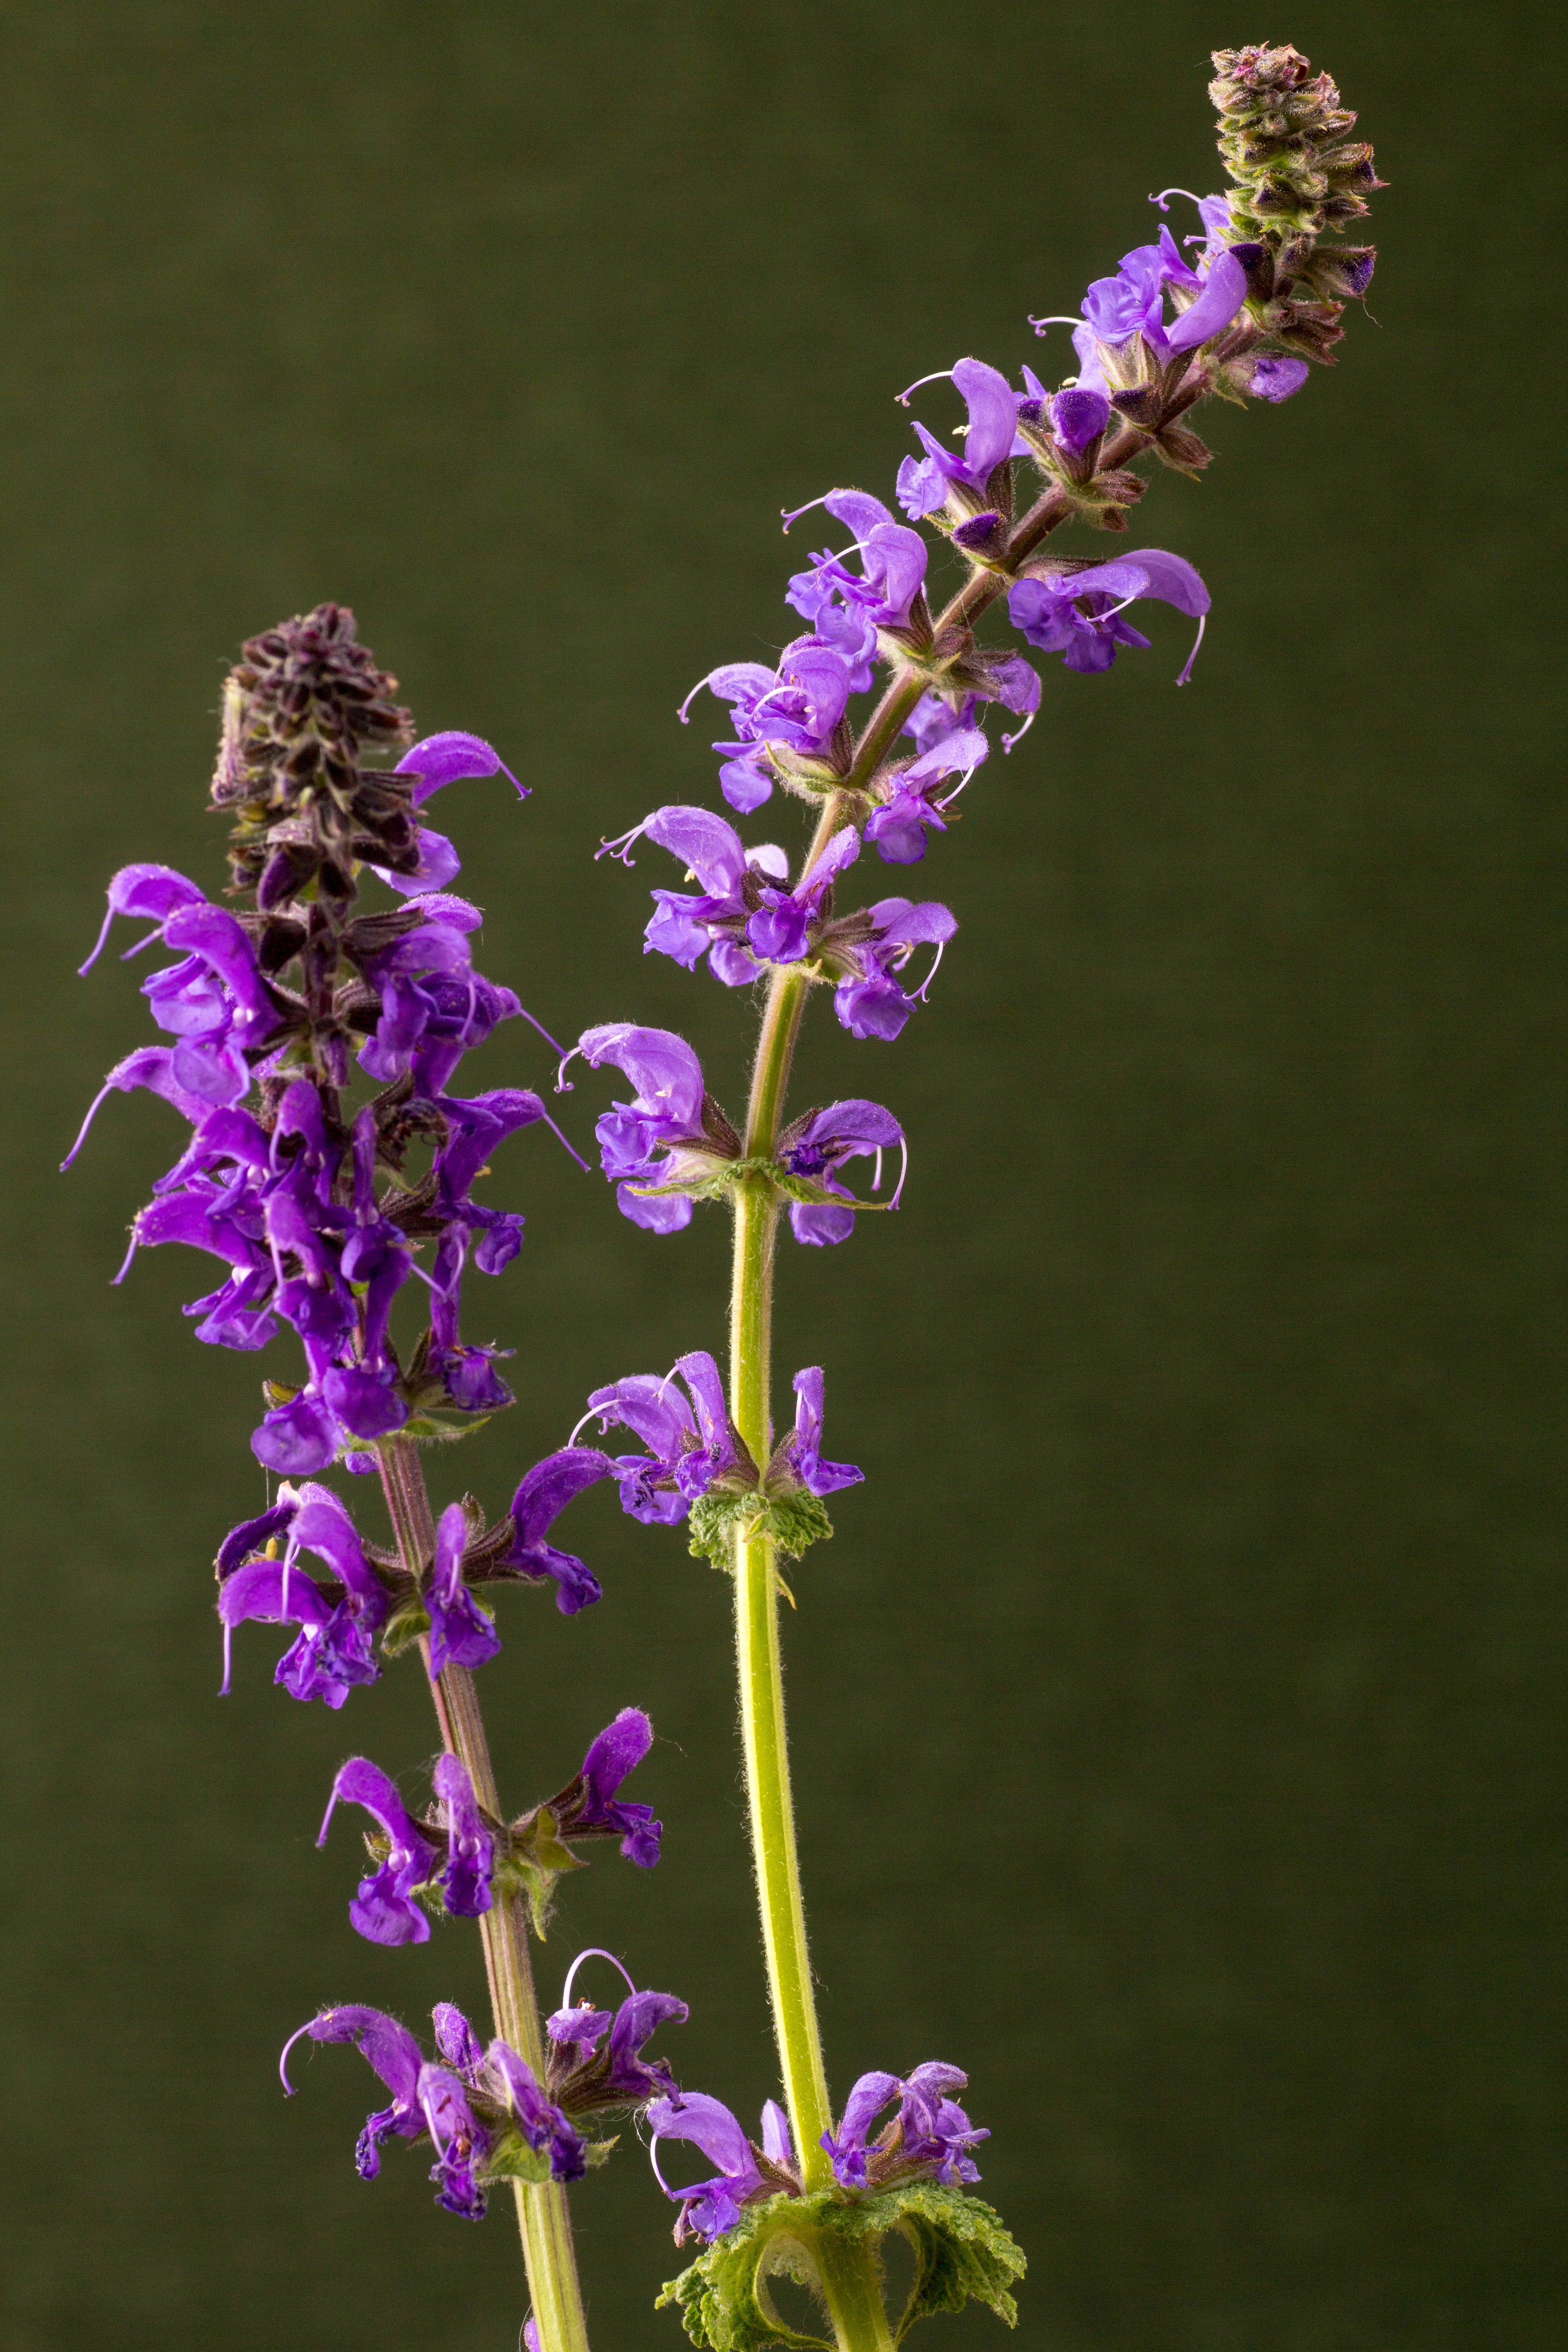
blossom, plant, flower, bloom, herb, botany, flora, lavender, wildflower, sage, flowering plant, garden spice plant, garden sage, land plant, english lavender, french lavender, hyssopus